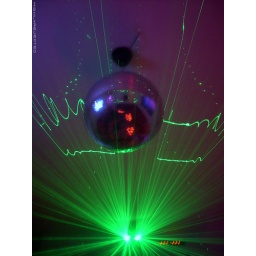
crashing ball rolling star in the skya city full of water and lights of every color over my head